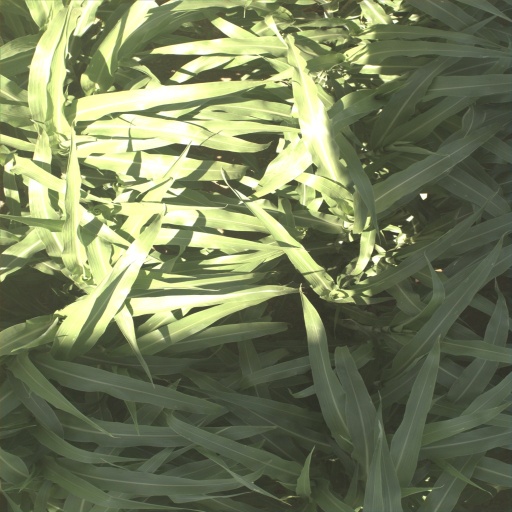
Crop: sorghum